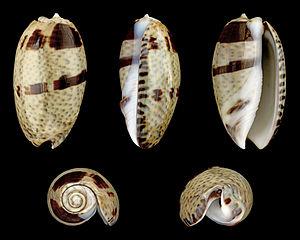
Oliva, les olives en français, est un genre de mollusques gastéropodes marins de la famille des olividés.